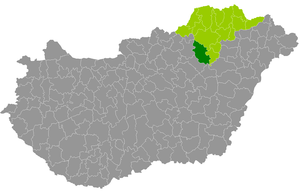
Le district de Mezőkövesd est un des 16 districts du comitat de Borsod-Abaúj-Zemplén en Hongrie. Créé en 2013, il compte 42 128 habitants et rassemble 23 localités : 21 communes et 2 villes dont Mezőkövesd, son chef-lieu.